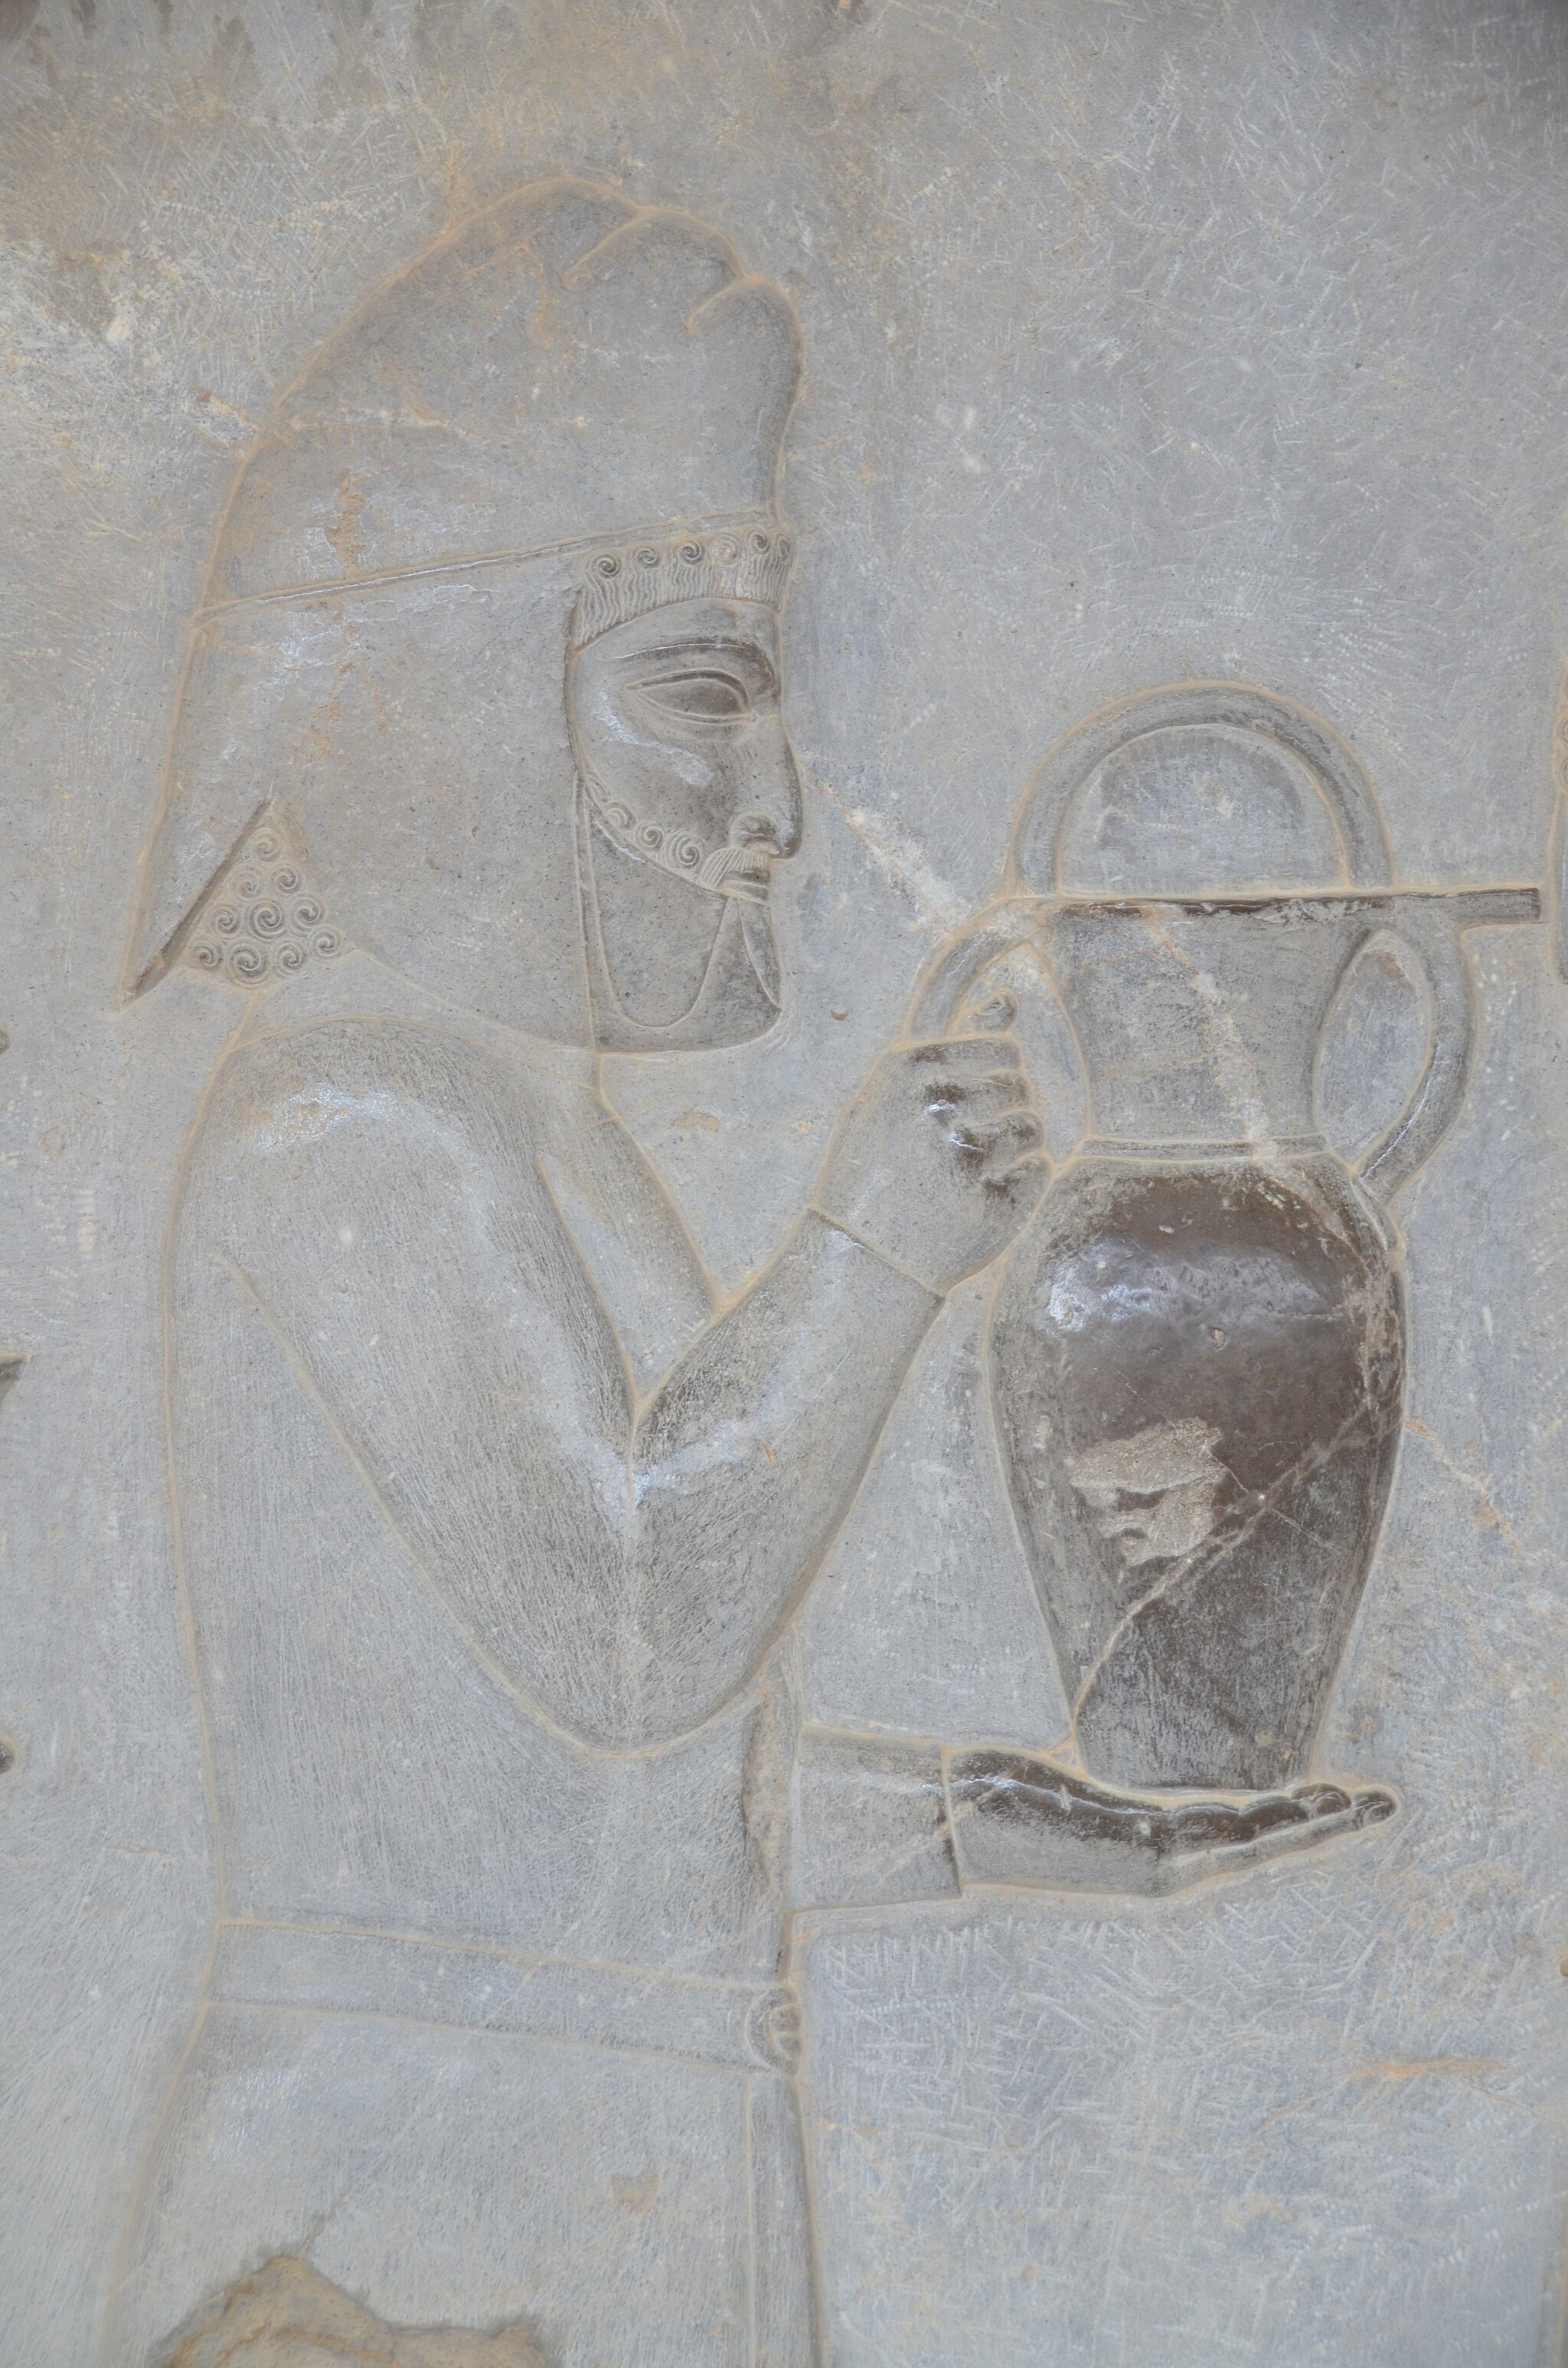
Title: Persepolis, Iran (47727271002)
Description: Persepolis, Iran
Date: 22 April 2019, 07:57 (according to Exif data)
Categories: Photographs by Carole Raddato, Flickr images reviewed by FlickreviewR 2, 2019 in Persepolis, Iran photographs taken on 2019-04-22, Armenian delegation, Apadana